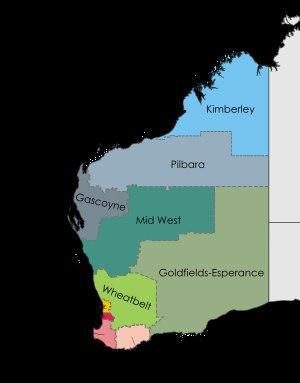
L'État d'Australie-Occidentale est divisée en neuf régions qui sont :